HMS Pheasant (1798)

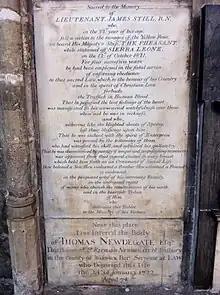
Memorial to Lieutenant James Still in St Mary's Church, Nottingham. Still, of HMS "Pheasant", died of yellow fever in 1821

From 1814 to 1818 "Pheasant" was based in the Channel Fleet. In 1819 she joined the Africa Station patrols off the coast of Africa near Sierra Leone. On 30 July she detained the Portuguese slave trader "Nova Felicidade". On 6 October she stopped the Portuguese slave trader "Vulcano". There were several deaths of crew due to an outbreak of yellow fever.